Cornish wrestling

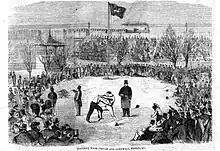
Cornish wrestling in London 1866

The Cornwall and Devon Wrestling Society (also known as the Devon and Cornwall Wrestling Society) was formed in 1752, running tournaments and matches in London, often at Hackney Wick. Open competitions were held, awarding significant belts and prizes funded by the patrons. However, only natives of Cornwall were permitted to compete for the Great Duke of Cornwall cup.